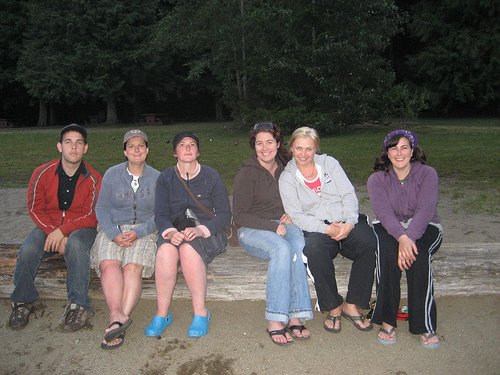
Label: not_food